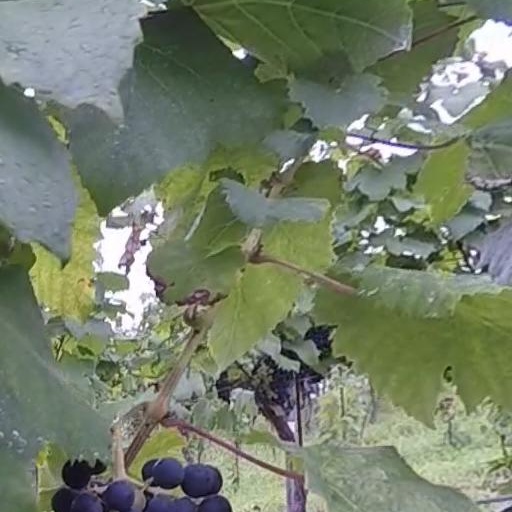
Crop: grape